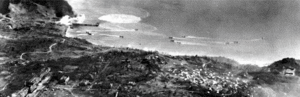
La bataille pour la reconquête de Corregidor est une bataille de la guerre du Pacifique ayant eu lieu du 16 au 26 février 1945 durant la campagne des Philippines. Elle opposa les forces américaines à la garnison japonaise recluse dans les forteresses de l'île, ceux-ci ayant capturé le bastion de l'USAFFE lors de leur invasion en 1942.